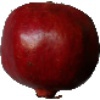
Label: Pomegranate 1